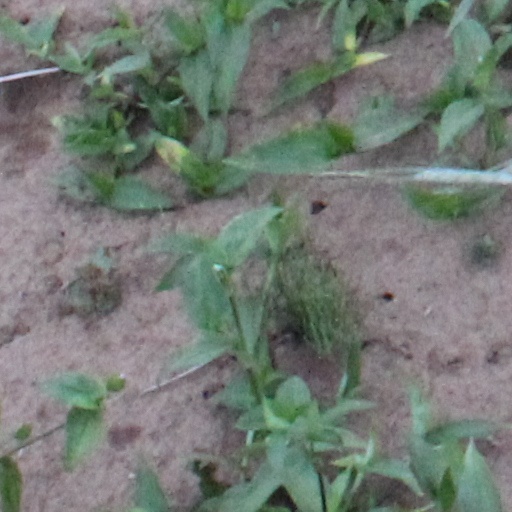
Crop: wheat